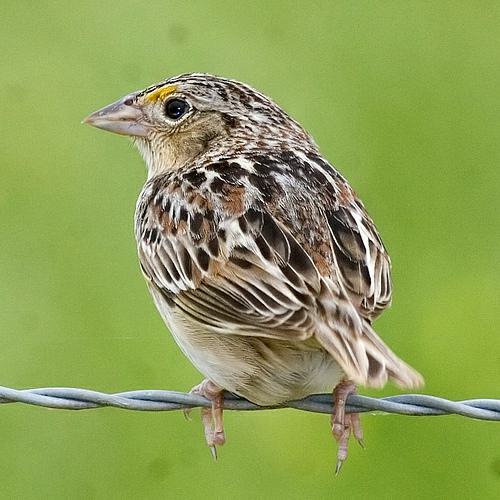
A photo of a grasshopper sparrow